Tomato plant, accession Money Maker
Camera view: tilt-top (135 deg); turntable rotation: 300 degrees
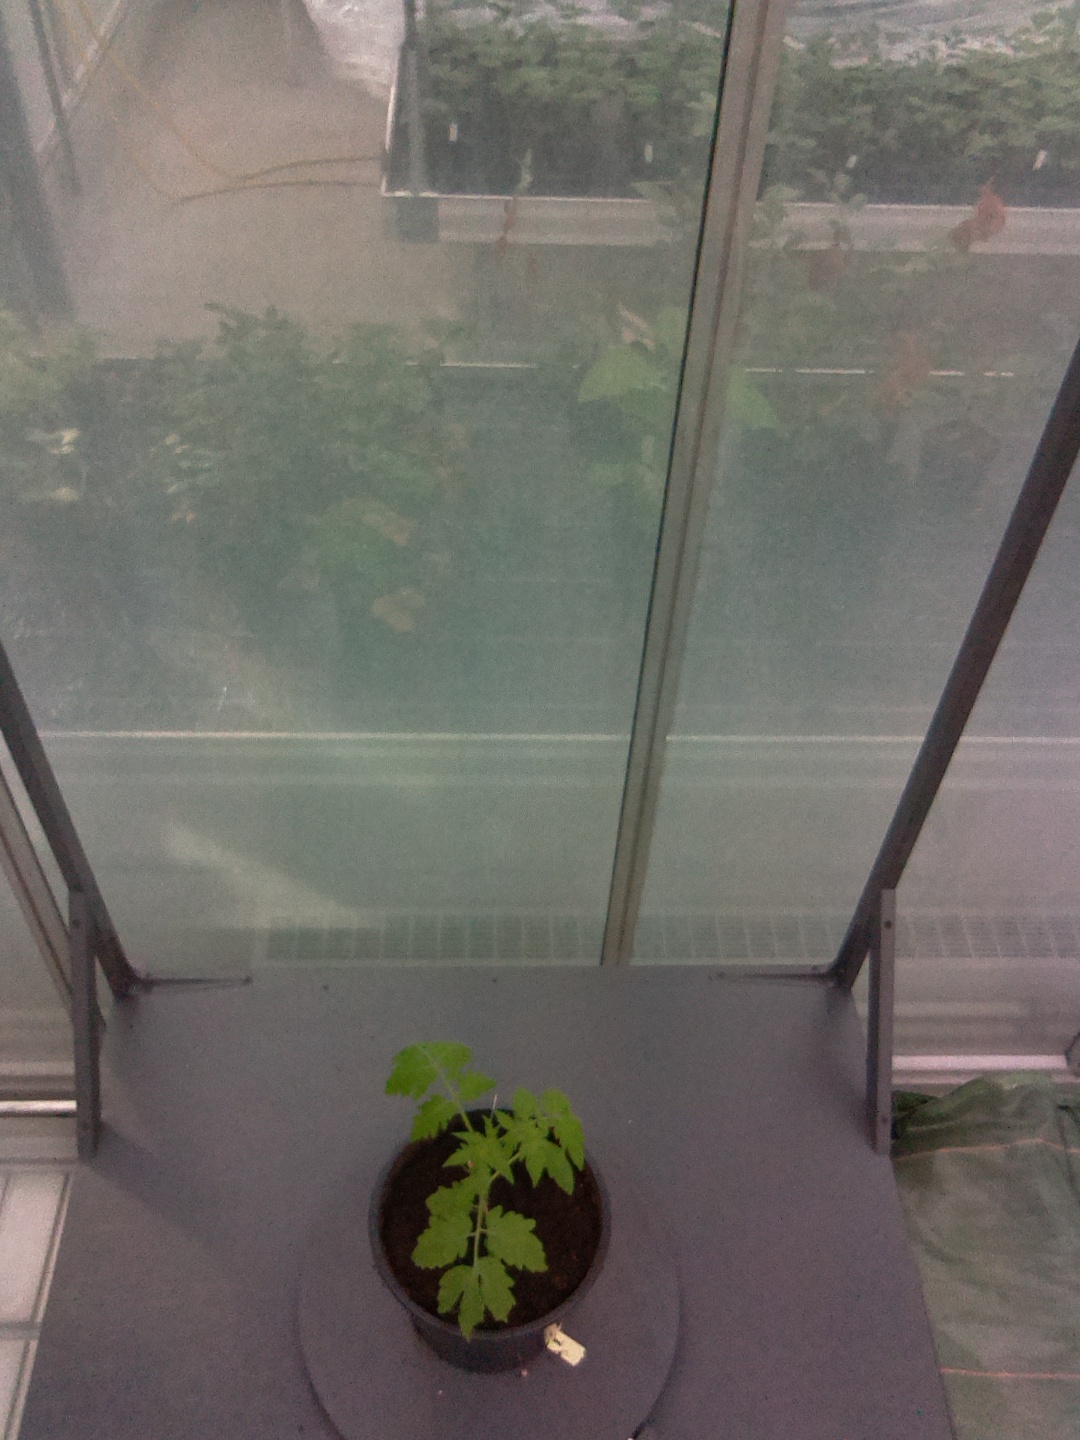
BBCH growth stage 13: 6 of true leaves visible